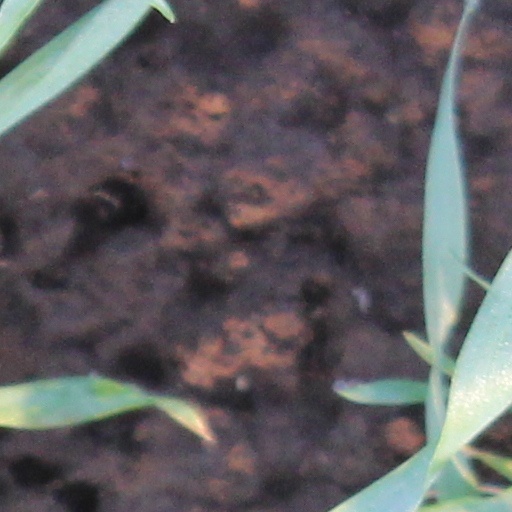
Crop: wheat